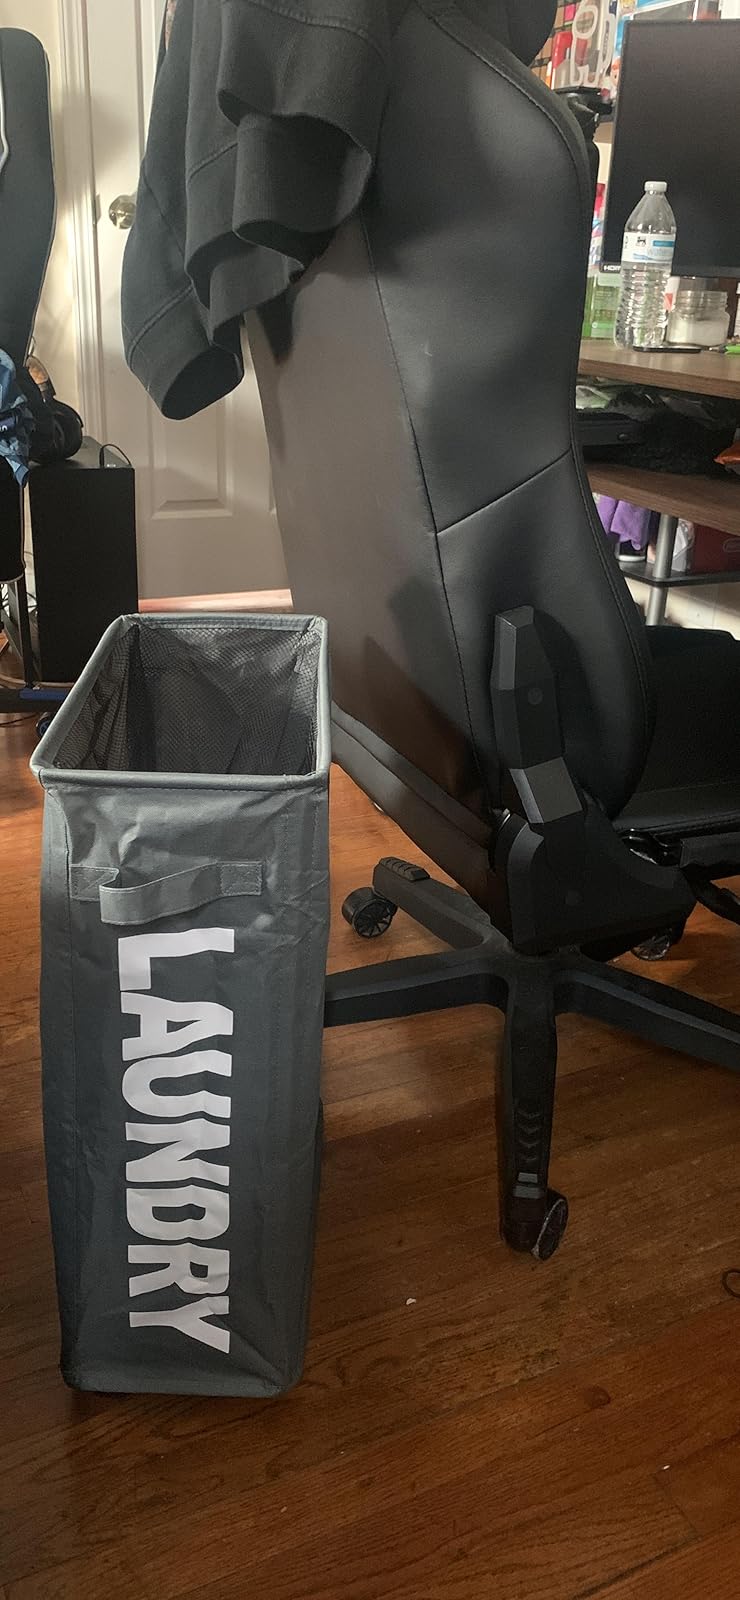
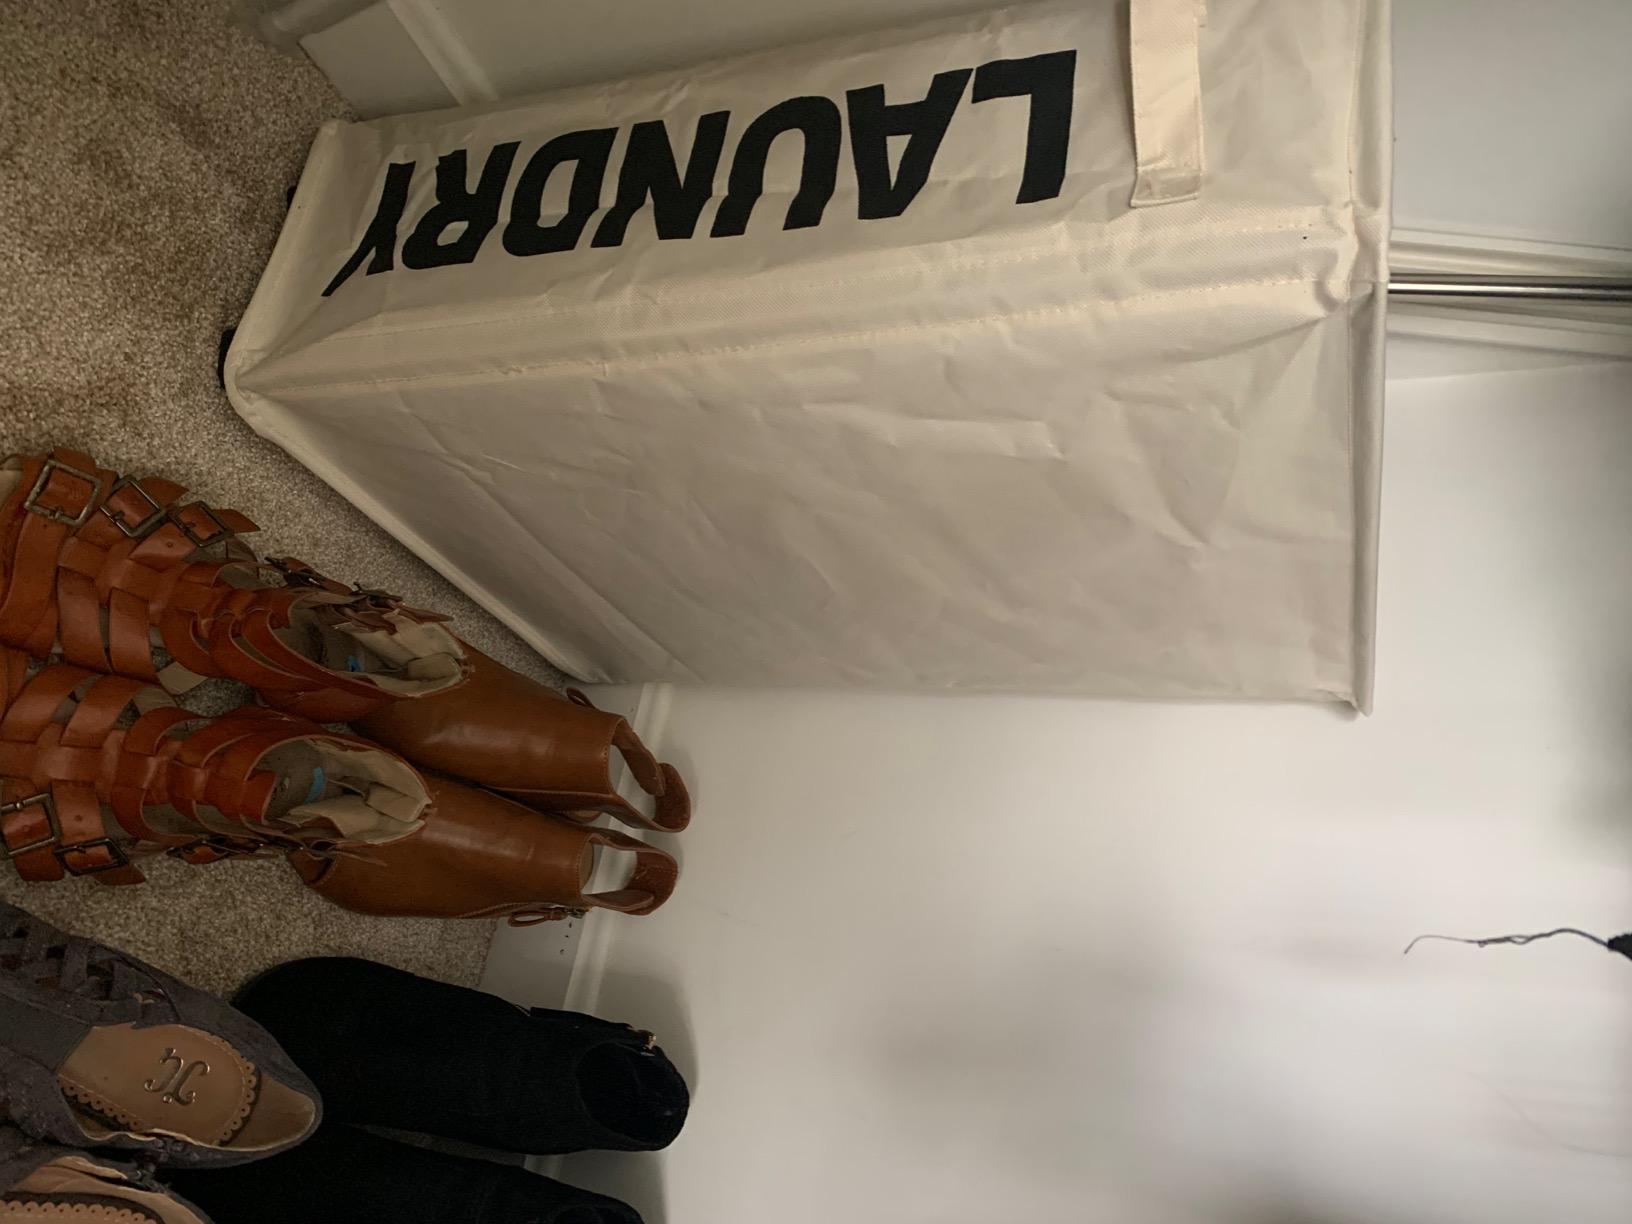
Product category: items_hamper
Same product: no